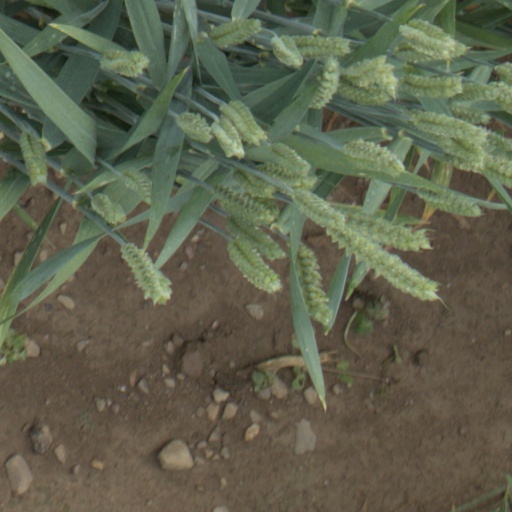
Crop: wheat